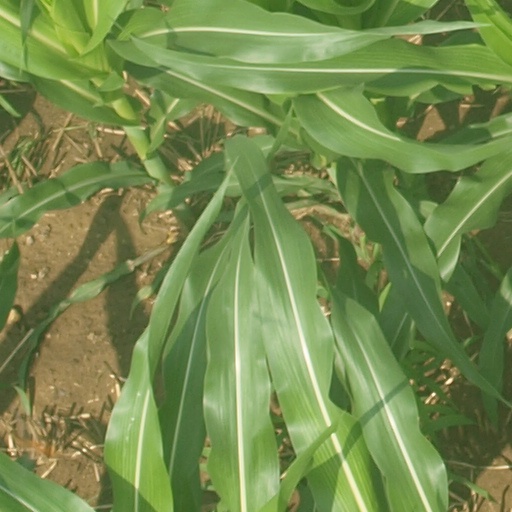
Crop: maize; corn